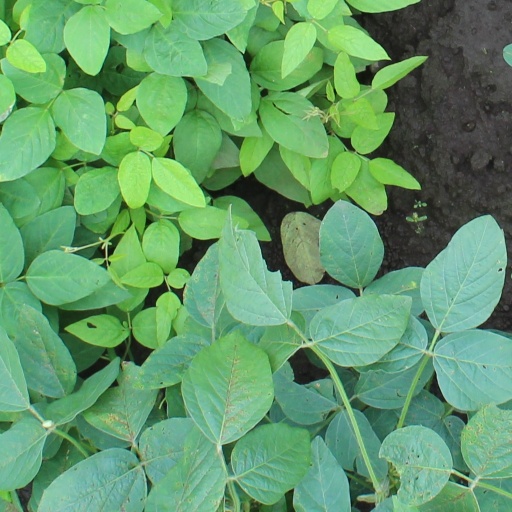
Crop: soybean